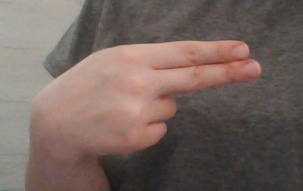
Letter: ain